RAF Jurby

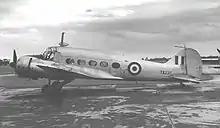

RAF Jurby did however contribute five aircraft towards the first 1,000 bomber raid which was carried out against Essen two nights later.